Carmelo Anthony

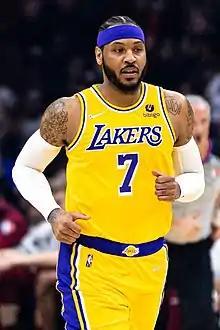
Anthony with the Lakers in 2022

On August 6, 2021, Anthony signed with the Los Angeles Lakers. On October 19, he made his Lakers debut, putting up nine points, four rebounds, and two assists in a 121–114 loss to the Golden State Warriors. On October 24, Anthony put up 28 points in a 121–118 win over the Memphis Grizzlies and moved past Moses Malone into the 9th place on the NBA all-time career scoring list. On January 28, 2022, he scored 19 points in a 117–114 loss to the Charlotte Hornets to become the 9th player in NBA history to reach 28,000 points. Anthony played his final game on April 5, 2022, where he added ten points and six rebounds in a 121–114 loss to the Phoenix Suns. In a disappointing season due to injuries and inconsistency, the Lakers finished with a 33–49 record (11th), and Anthony averaged 13.3 points per game with 37.5 percent three-point shooting in 69 appearances.